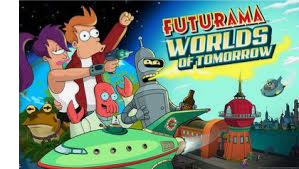
Portrait style: Cartoon Portrait